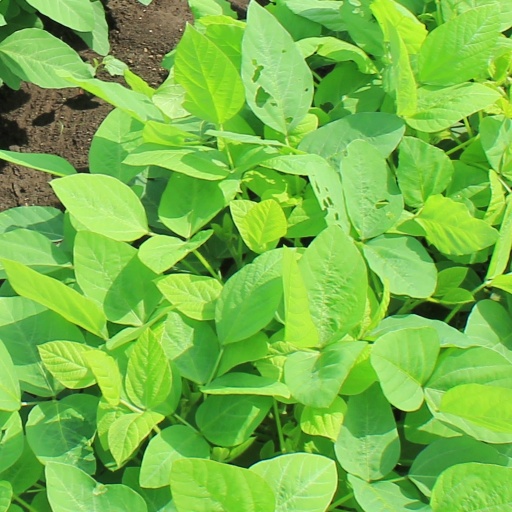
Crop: soybean